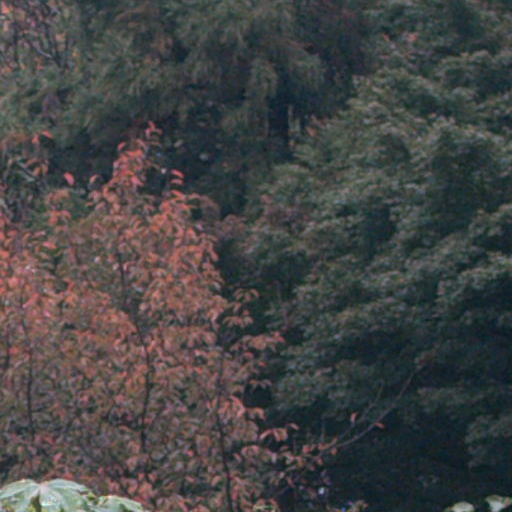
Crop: cassava